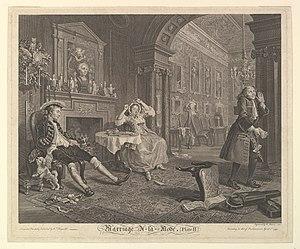
Marriage A-la-Mode est une série de six tableaux peints par William Hogarth entre 1743 et 1745, qui représentent une vision aiguisée de la haute société anglaise du XVIIIᵉ siècle. Cet avertissement moraliste montre les résultats désastreux d'un mariage arrangé pour de l'argent ; c'est une satire du favoritisme et de l'esthétique. Les tableaux sont exposées à la National Gallery de Londres.